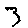
Label: 3